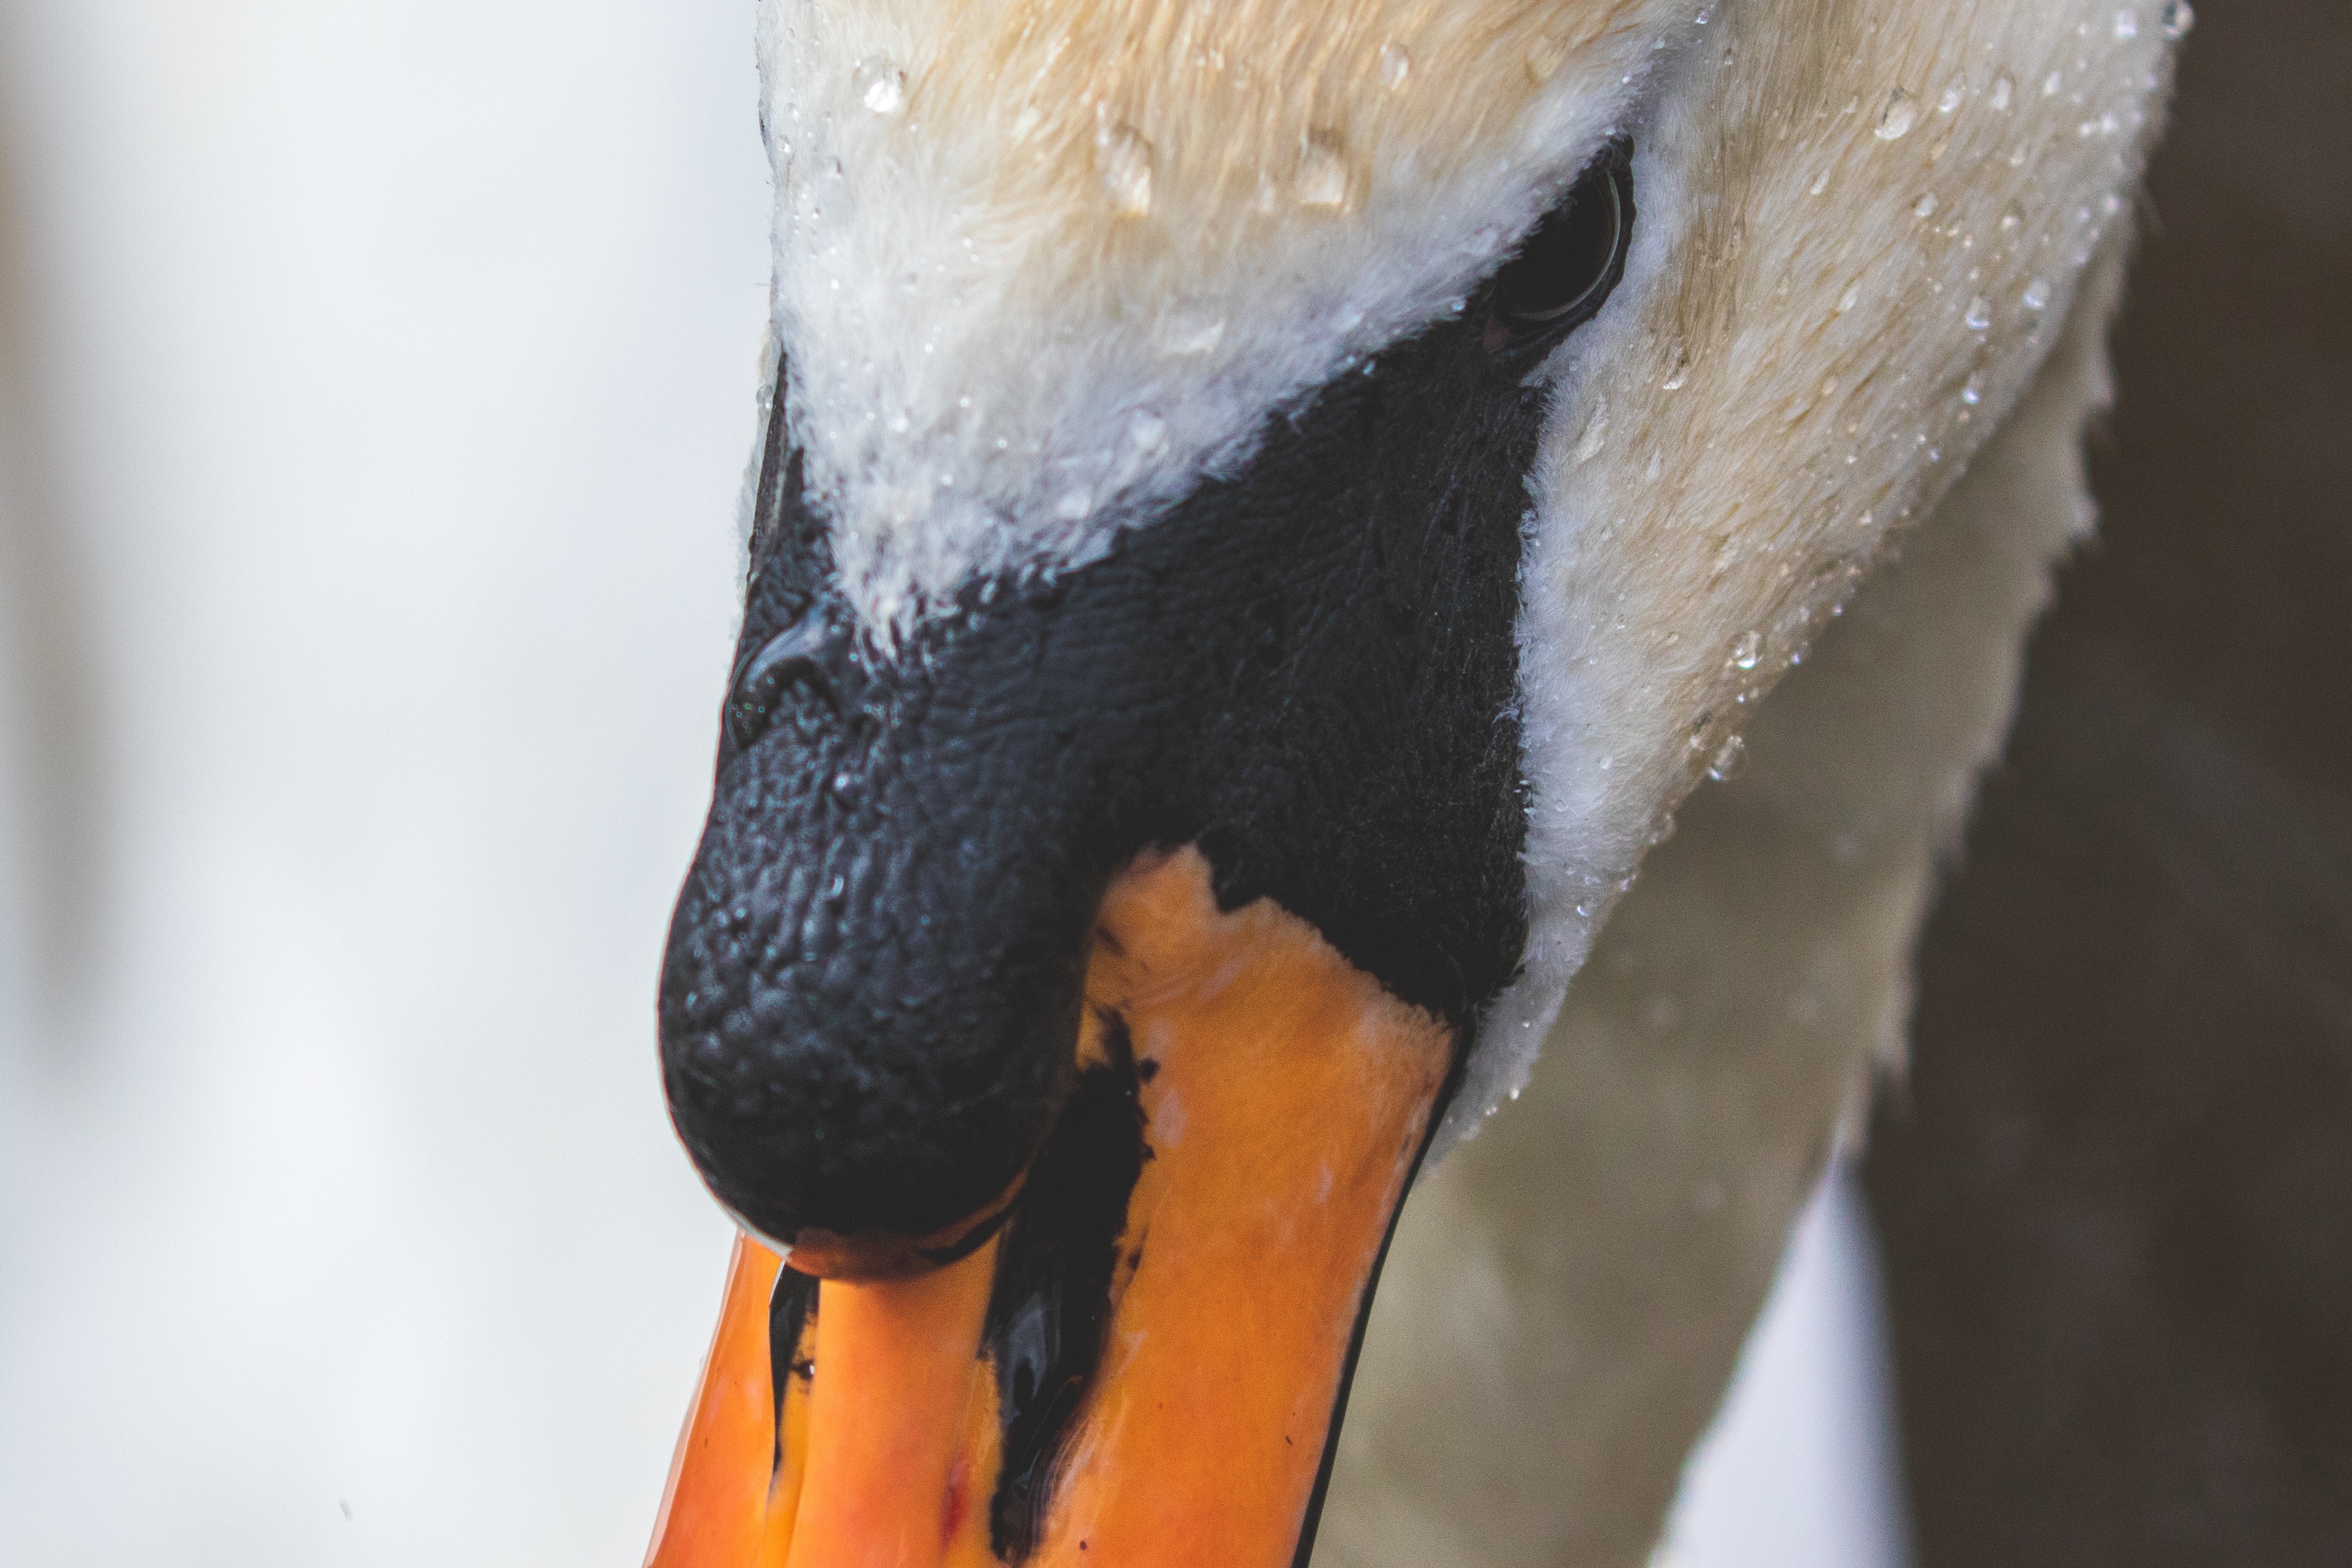
nose, swan, water bird, close up, beak, water, bird, eye, ducks, geese and swans, snout, winter, freezing, waterfowl, goose, ice, duck